Moses Hazen

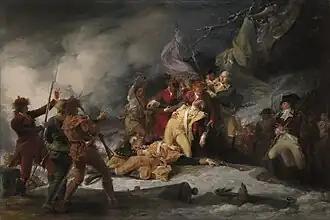
"The Death of General Montgomery in the Attack on Quebec, December 31, 1775"John Trumbull, 1786

He was held in poor conditions for 54 days. Following the fall of Fort St. Jean, the British withdrew from Montreal, transporting prisoners on one of the many ships used in the evacuation. Most of this British fleet was captured by the Americans, who released Hazen and other political prisoners who had supported them. Unhappy with the treatment he received by the British, Hazen joined the American forces, which were on their way to Quebec City. He did this in spite of the fact that the Americans had done significant damage to his estate during the siege, plundering the estate for supplies, and using his house as a barracks.